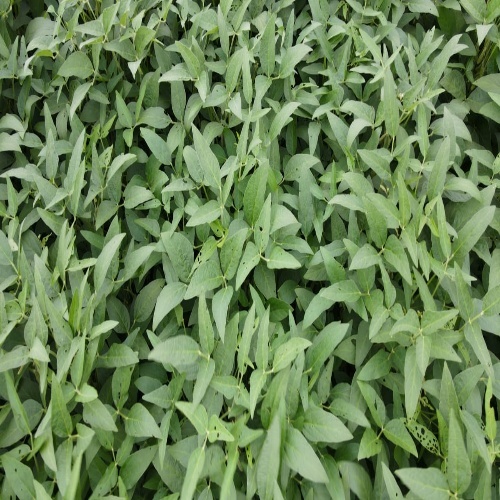
Label: Diabrotica_speciosa